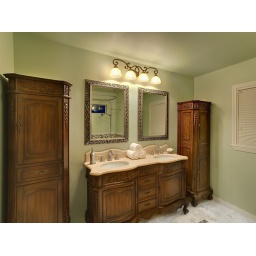
I'm standing in this giant claw-foot tub to get this angle.